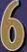
Number: 6